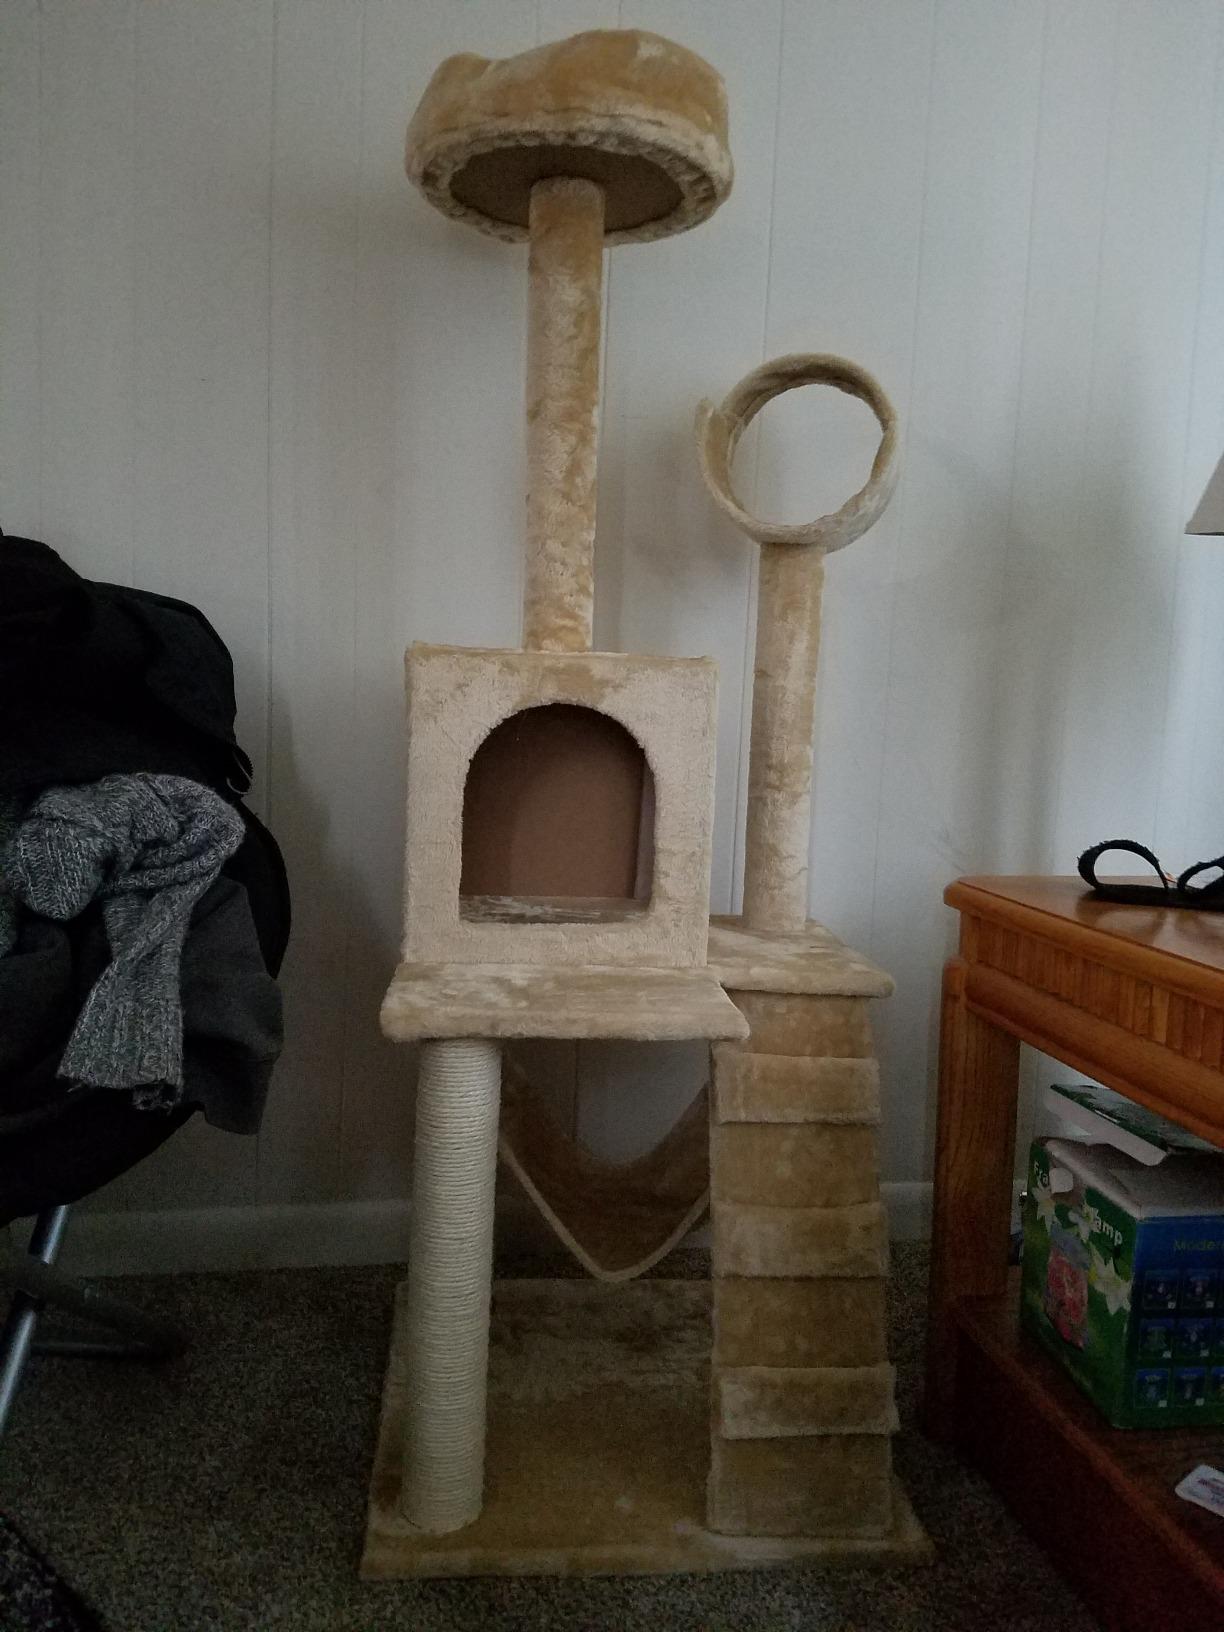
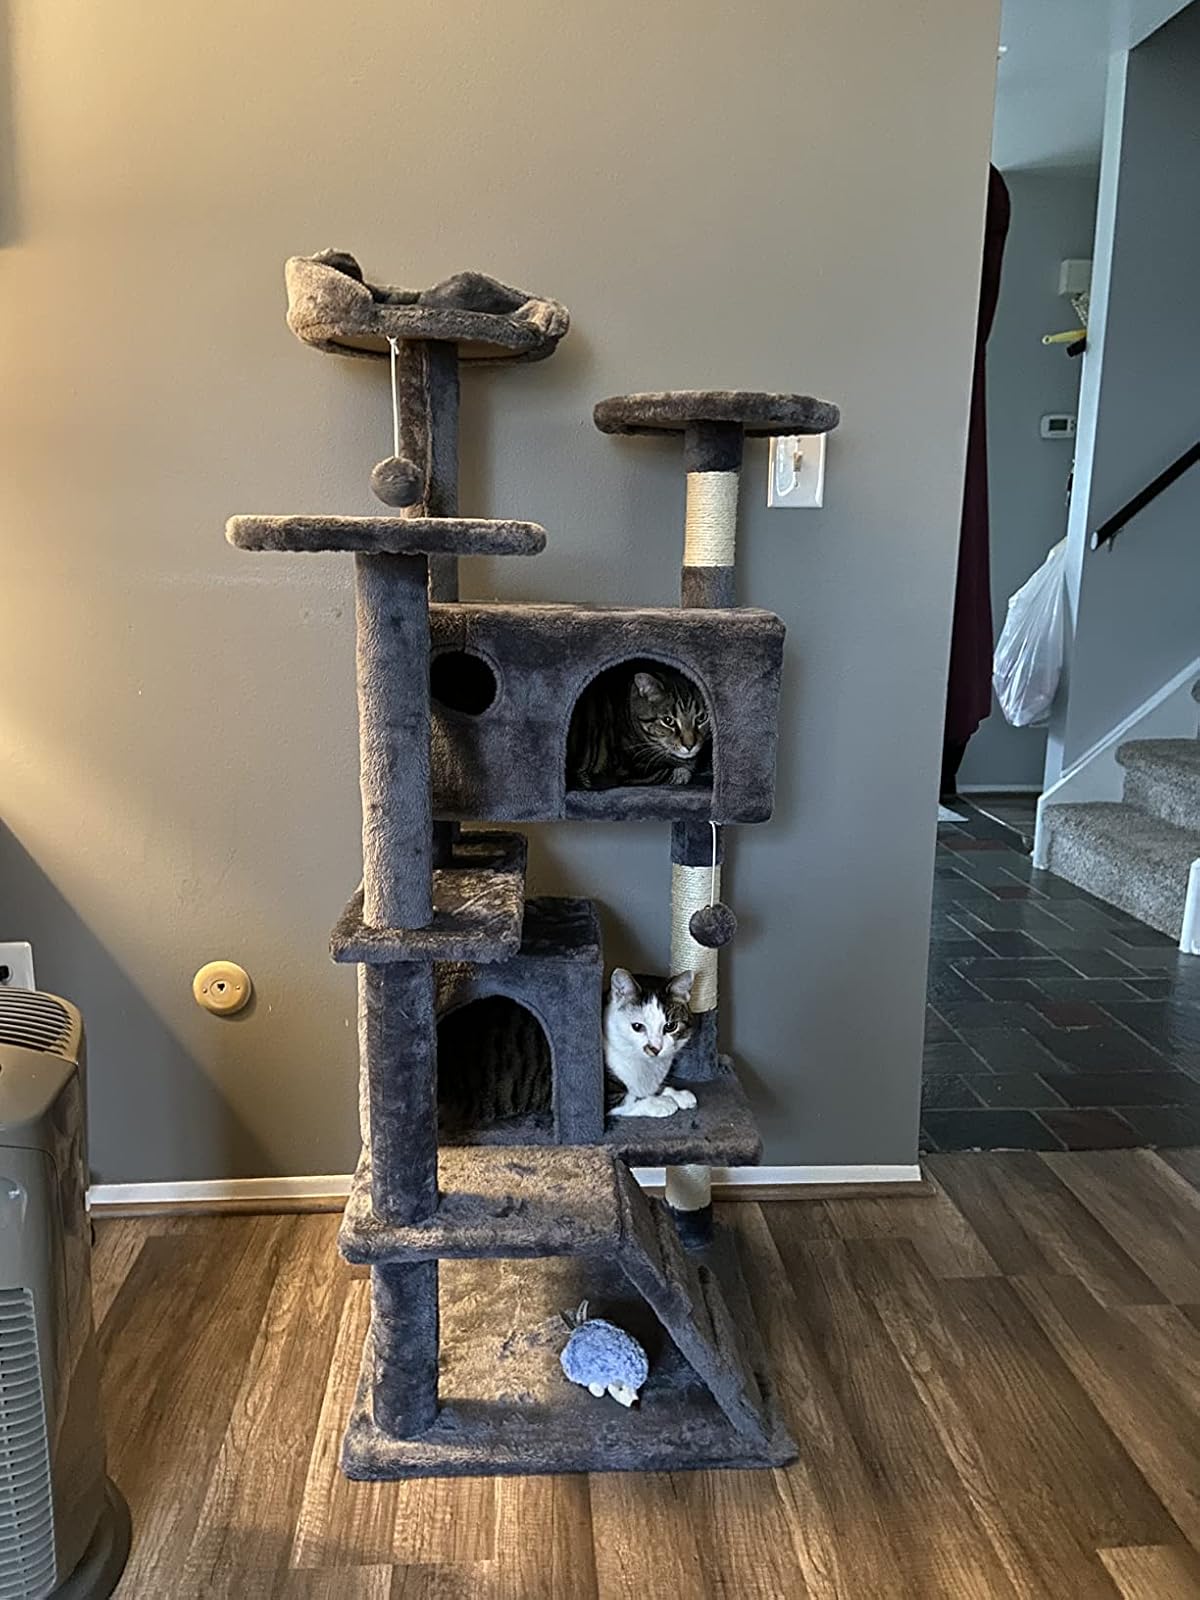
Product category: items_cat tree
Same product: no